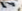
Number: 7